Siege of Galle (1640)

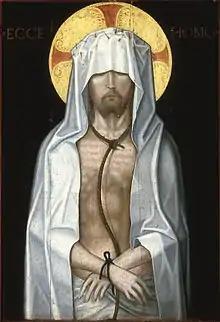
15th-century Portuguese painting depicting Ecce Homo.

Soon the Dutch line collapsed and defenders were driven out of the bazaar. They began to reform into a single large squadron in a palm grove, but Portuguese troops charged into the midst of the Dutch. They were taken by surprise and according to Portuguese sources the Dutch troops could not discharge even a single volley towards the Portuguese. To secure a victory, Mendonça sent his Ensign Major, Valentim Pinheiro, with four companies in a flanking maneuver to attack them in the rear.